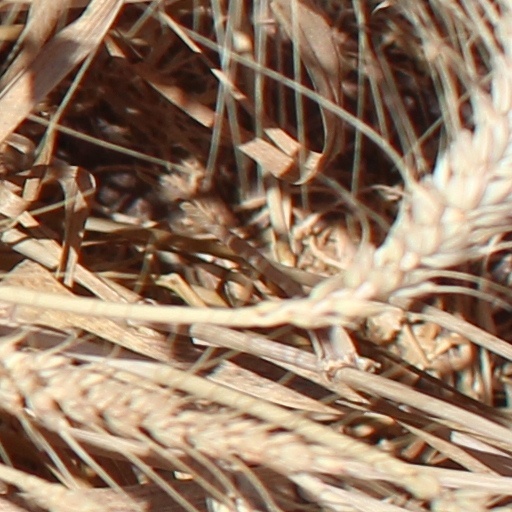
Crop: wheat